Bill Armstrong (American football coach)

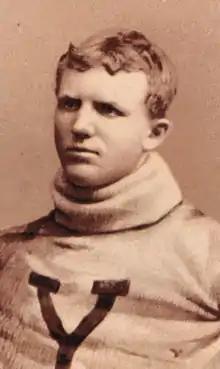

Richard "Bill" Armstrong (July 16, 1873 – August 4, 1938) was an American college football player and coach. He served as the head football coach at the College of William & Mary in 1896, the United States Naval Academy from 1897 to 1899 and the Hampton Institute—now known as Hampton University—in 1912, compiling a career college football coaching record of 24–8. At the Naval Academy, Armstrong also coached rowing from 1897 to 1899.